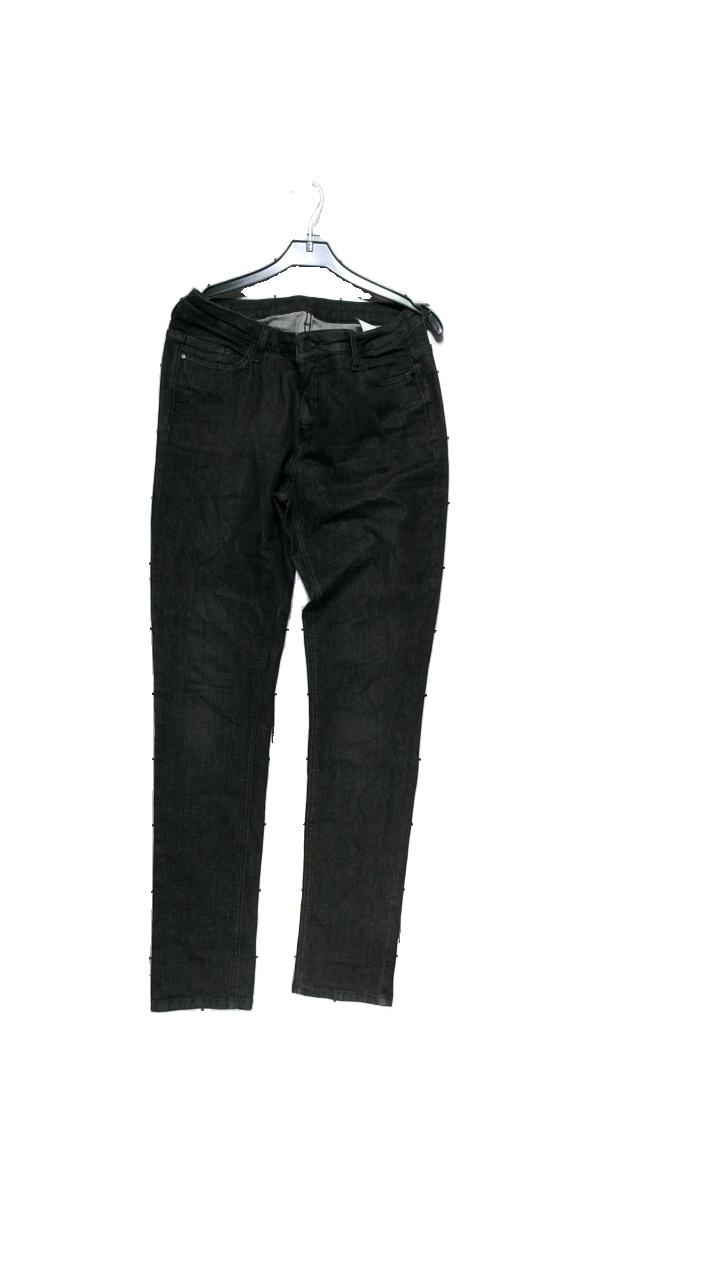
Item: Jeans (Ladies)
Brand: Inwear
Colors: Black
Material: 98% cotton, 2% elastane
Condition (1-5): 4
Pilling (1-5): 4
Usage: Reuse
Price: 150-250